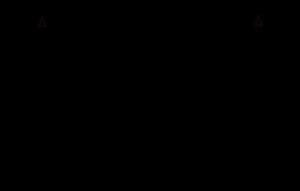
L'acier inoxydable, couramment appelé acier inox ou inox, est un acier avec plus de 10,5 % de chrome, dont la propriété est d'être peu sensible à la corrosion et de ne pas se dégrader en rouille.